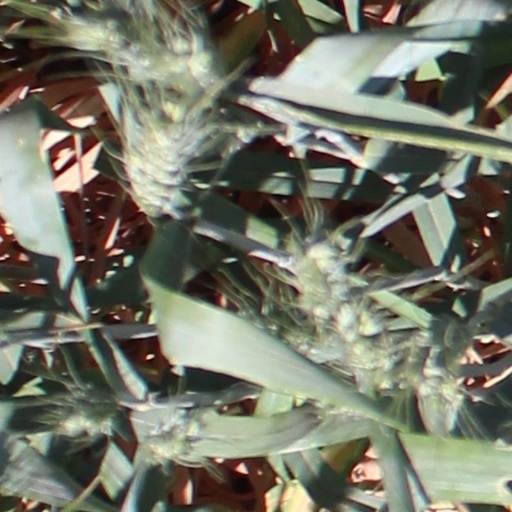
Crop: wheat